St. Joseph's College of Engineering and Technology, Palai

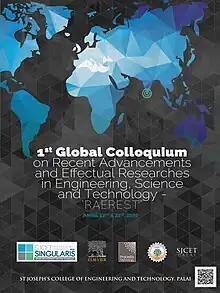
Recent Advancement and Effectual Researches in Engineering Science and Technology (RAEREST)

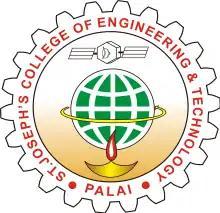
SJCET PALAI's Official LOGO

The international Conference on Global Colloquium in Recent Advancement and Effectual Researches in Engineering Science and Technology (RAEREST) focus on providing an international opportunity for sharing the ideas, knowledge and information of eminent and experienced professionals from industries, research organizations, faculty, research scholars and students from academic institutions among experts and researchers working in their area of interest.